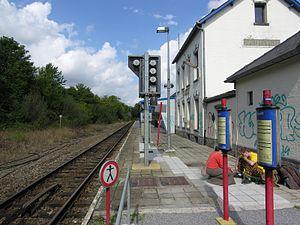
La courte ligne 136B Hemptinne - Senzeilles fut d'abord établie comme relation Florennes - Philippeville par la Compagnie de l'Entre Sambre et Meuse. Elle fut prolongée bien plus tard par la compagnie de l’État Belge vers Senzeilles, plus au sud, avec un embranchement en direction de Walcourt et Charleroi. Elle est actuellement utilisée comme itinéraire de détournement de la ligne 132 depuis qu'une section de cette dernière fut inondée à l'occasion de la construction des barrages de l'Eau d'Heure dans les années 1970.
La gare de Philippeville est une gare ferroviaire belge de la ligne 132 de Charleroi à Treignes en bordure de la ville de Philippeville dans la province de Namur.